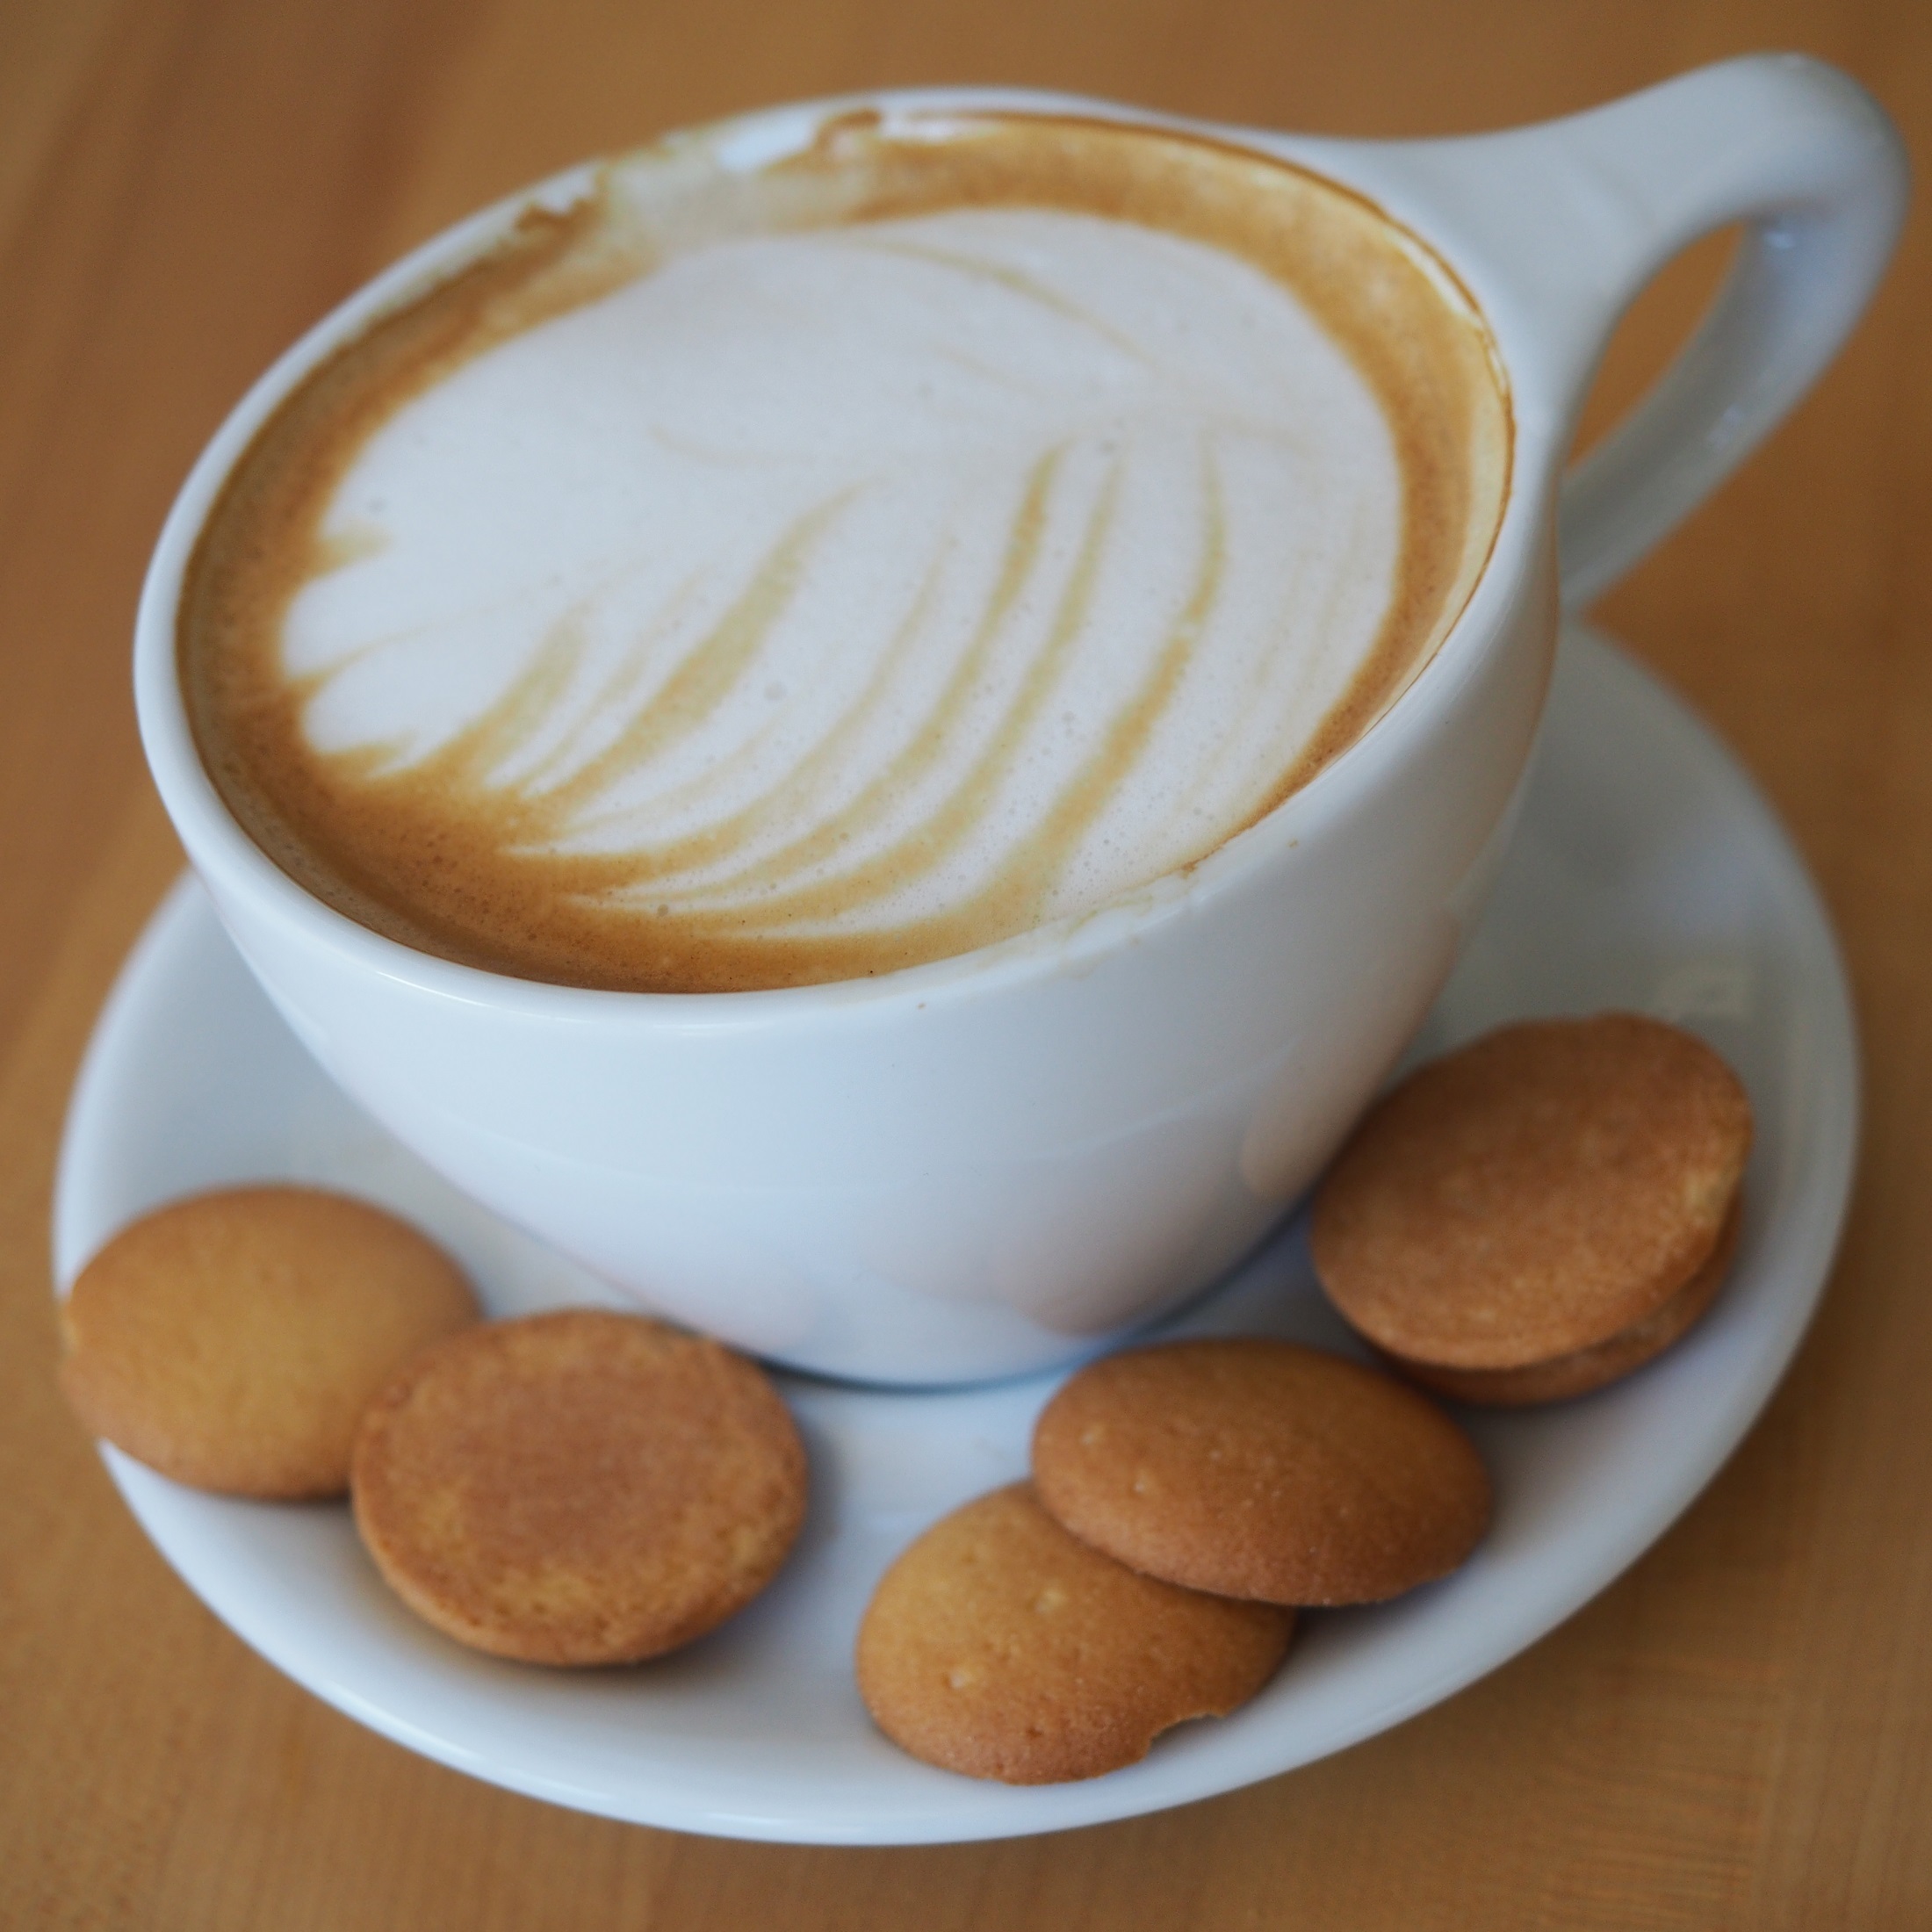
table, coffee, foam, cup, latte, cappuccino, dish, food, saucer, beverage, drink, milk, dessert, caffeine, cookies, hot, break, flavor